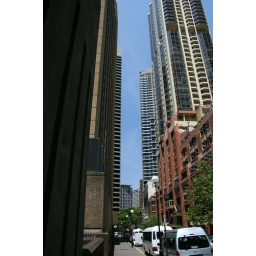
These towers looked quite imposing from the street. They seem to look down on the tiny buildings in Harrington St.